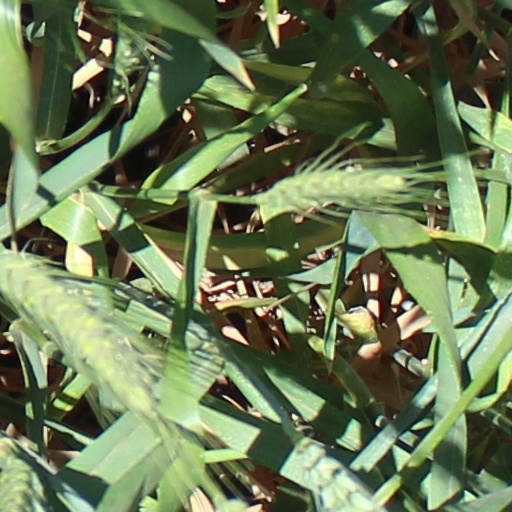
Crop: wheat